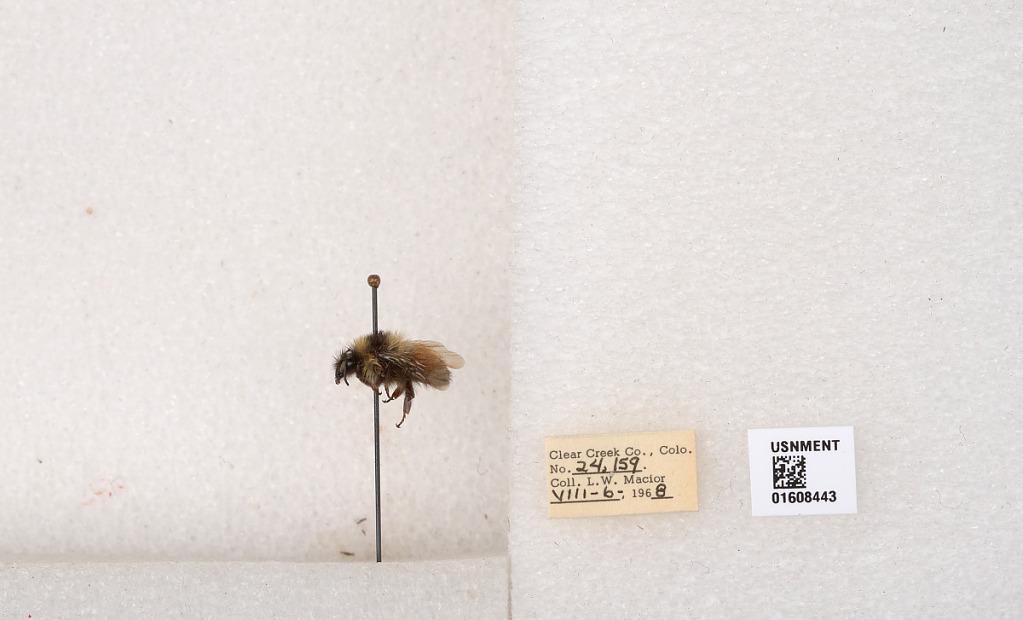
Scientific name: Bombus (Pyrobombus) sylvicola Kirby
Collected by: L. Macior
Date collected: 1968-8-6
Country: United States
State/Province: Colorado
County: Clear Creek
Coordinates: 39.6891, -105.644